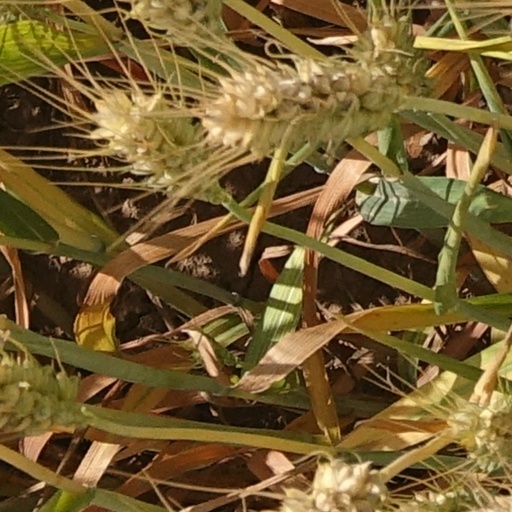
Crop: wheat